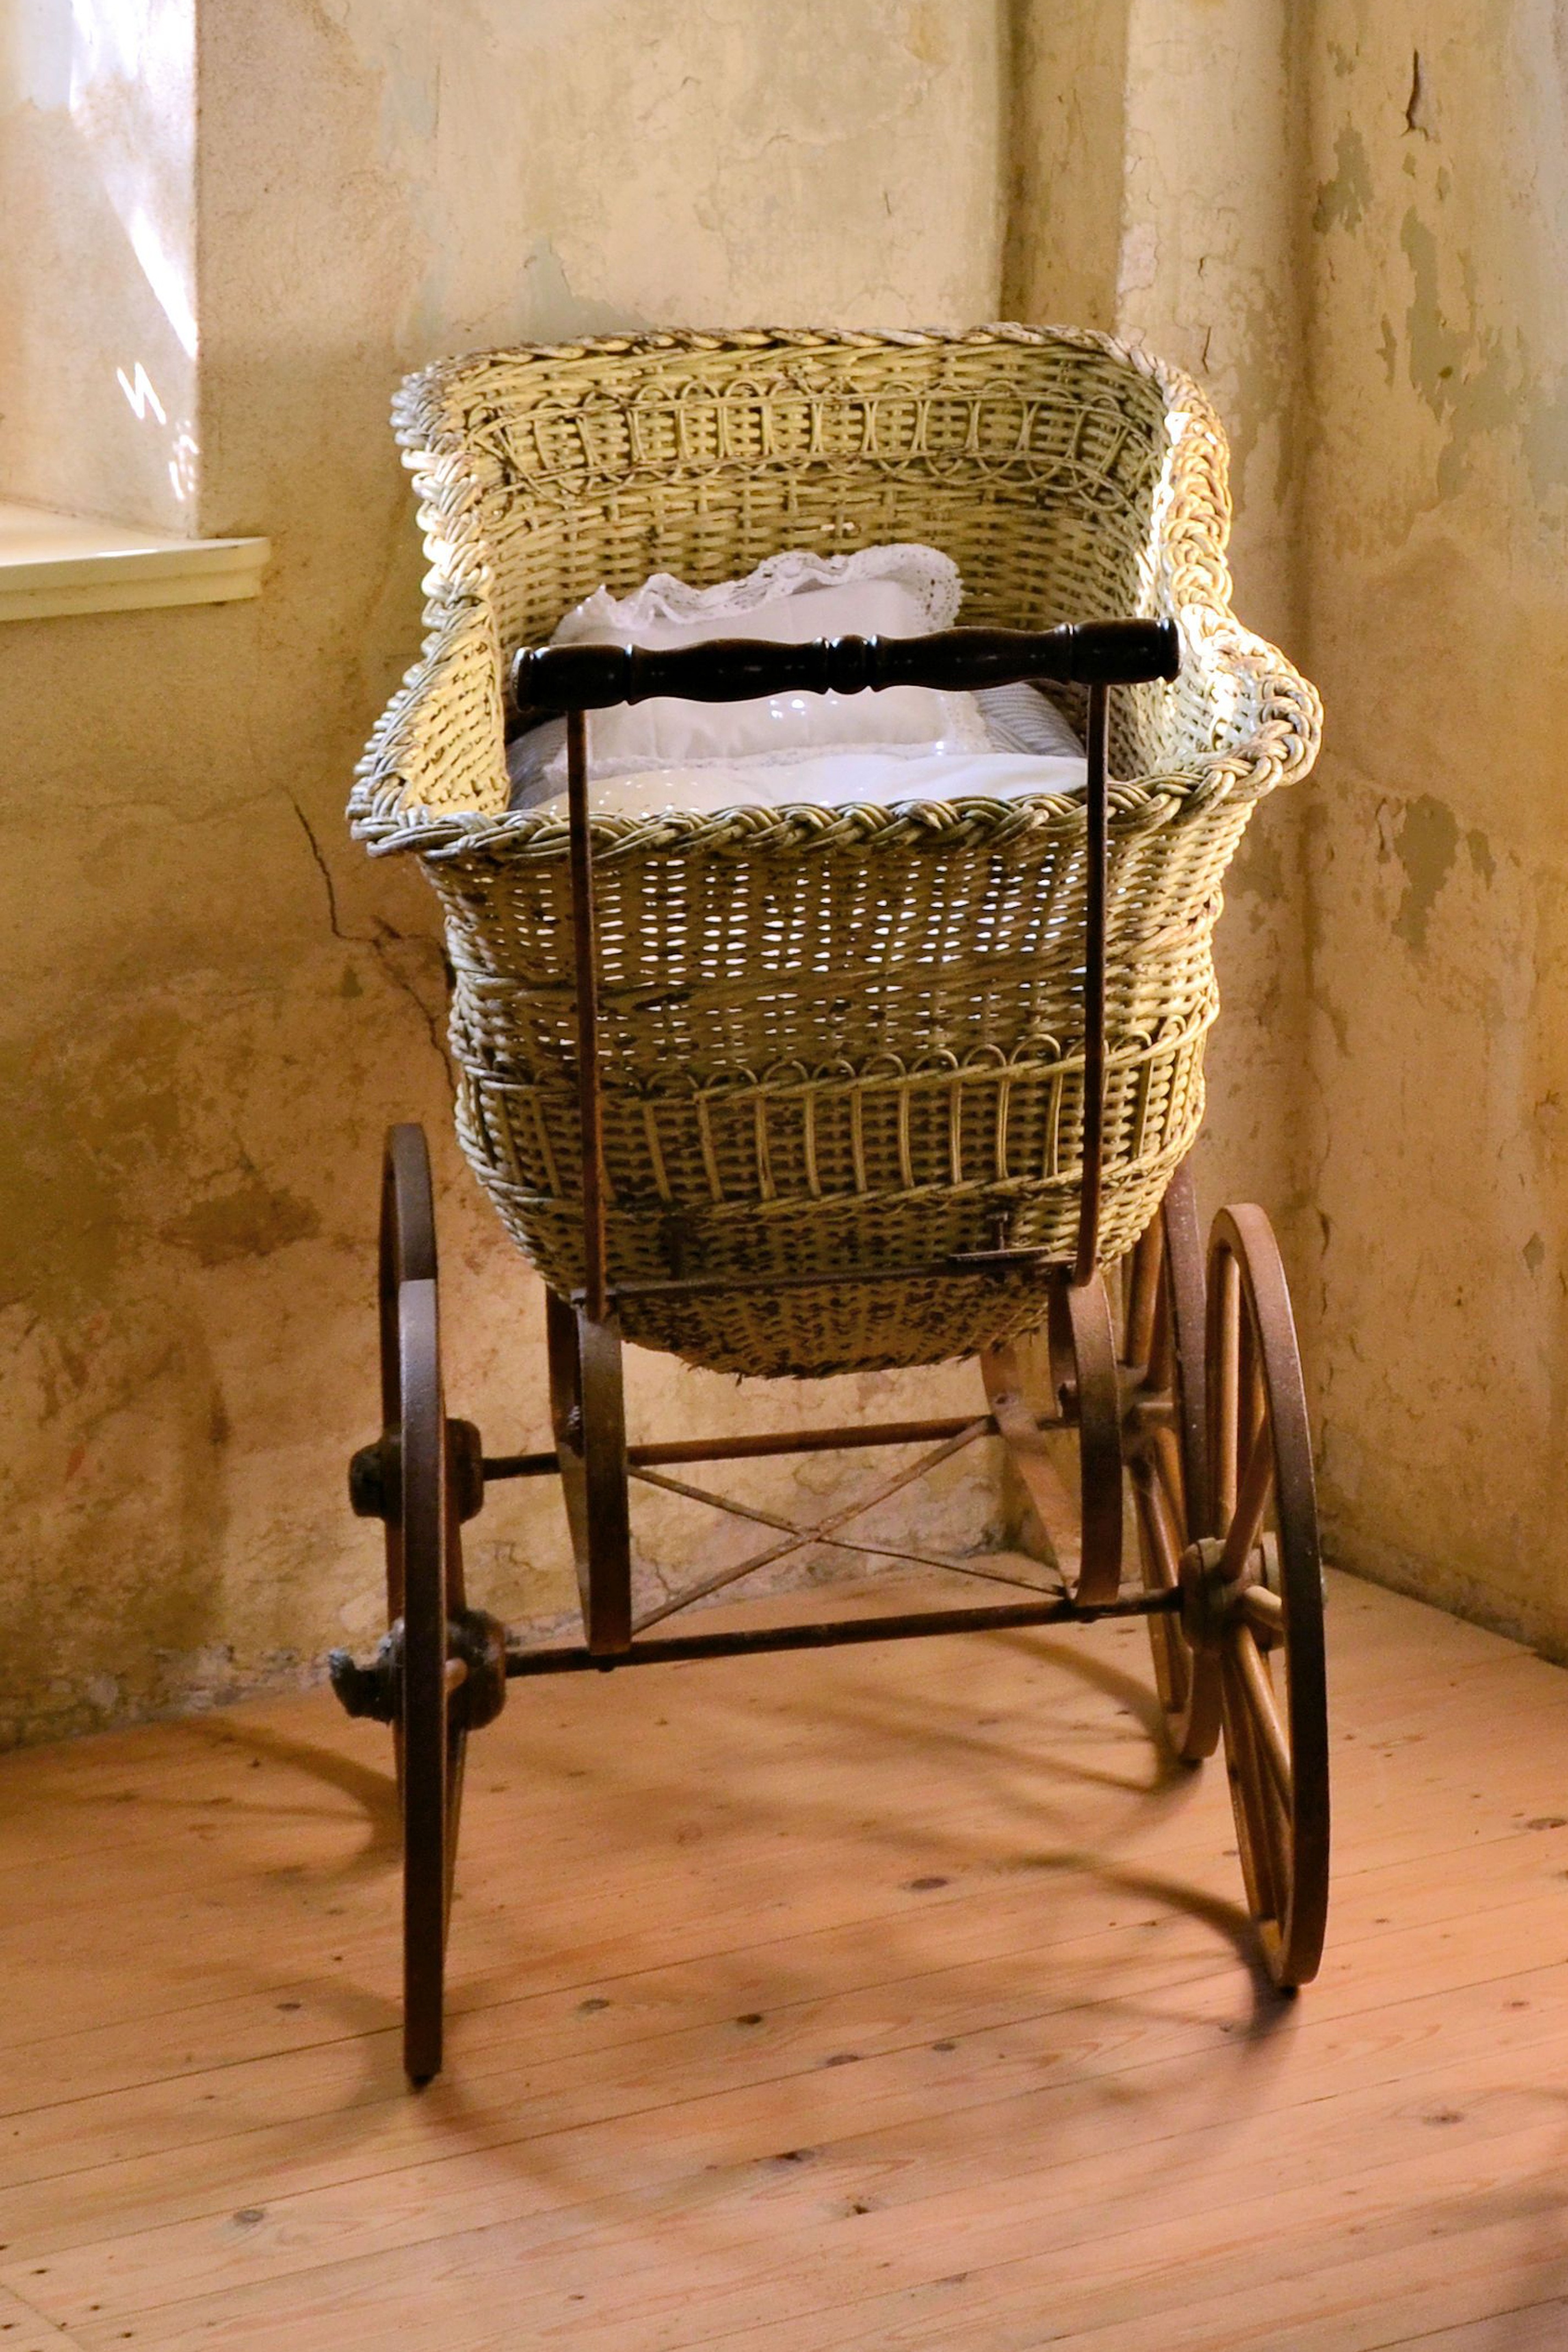
table, wood, vintage, antique, chair, old, nostalgia, furniture, wicker, product, iron, historically, baby carriage